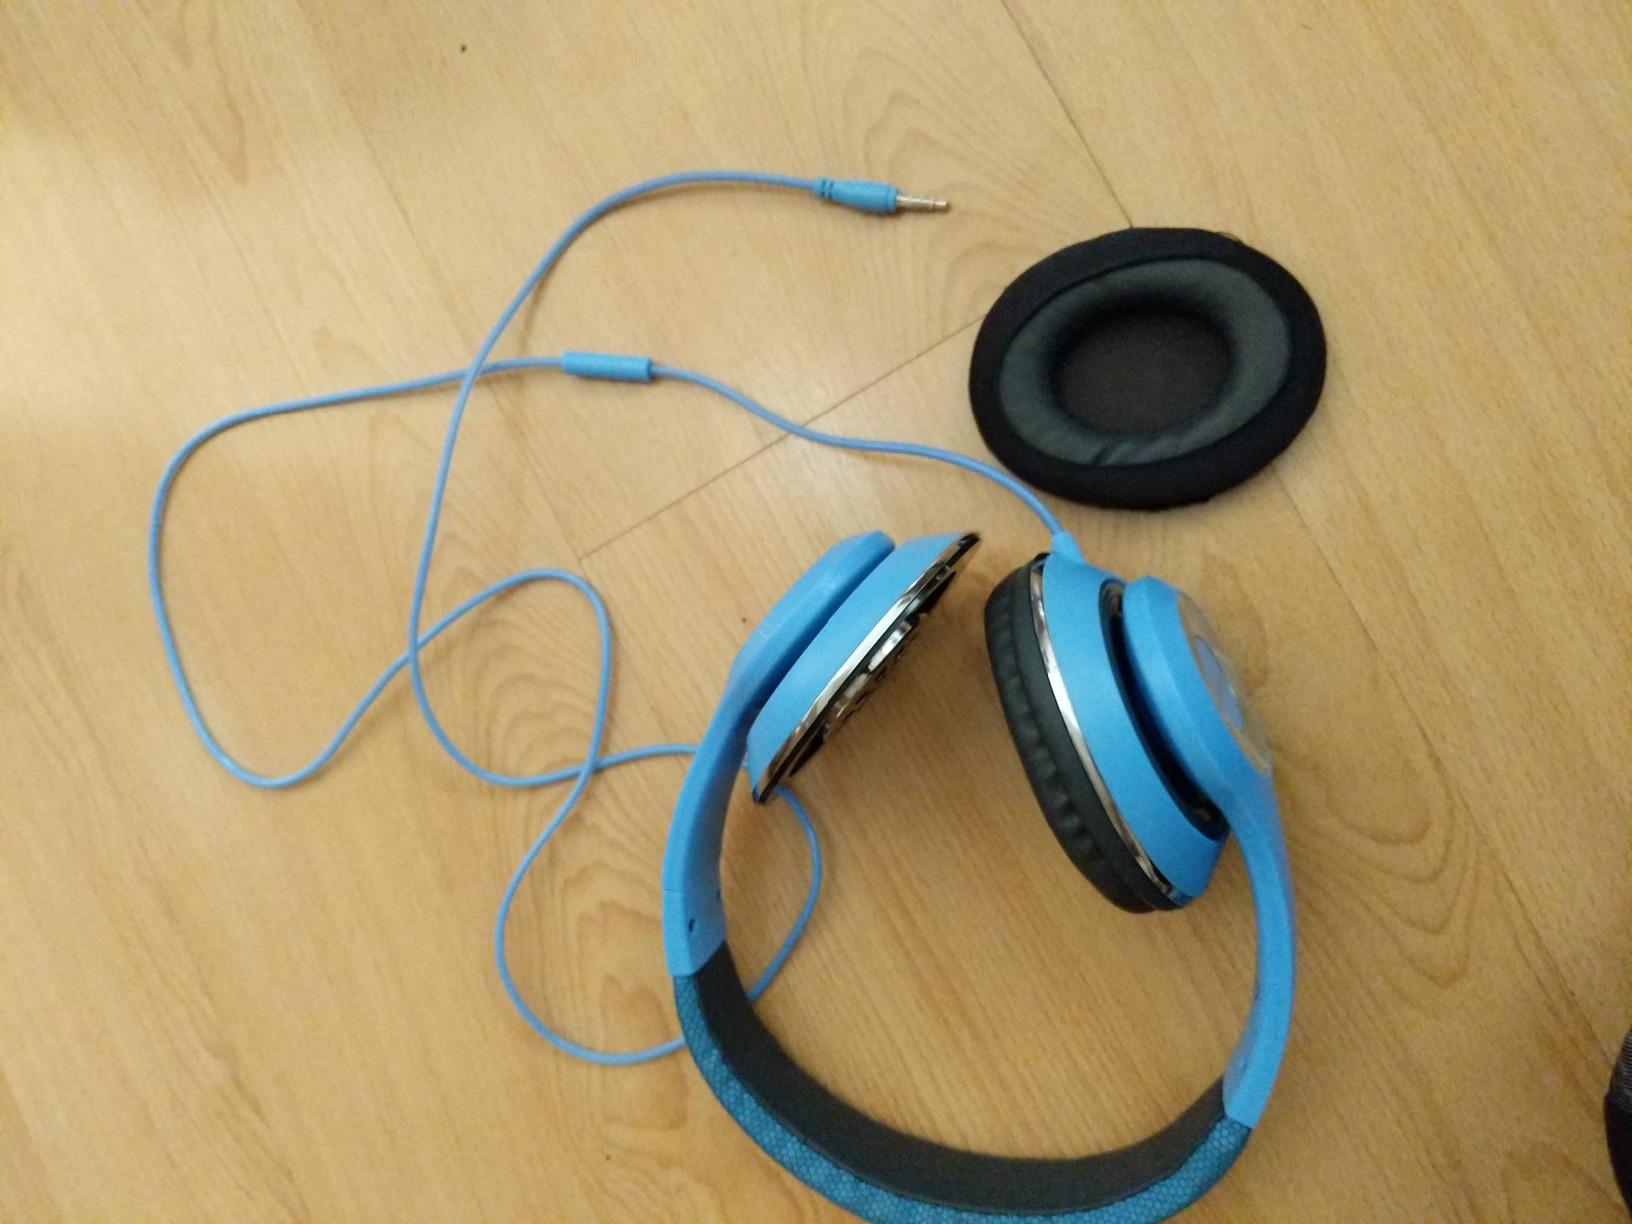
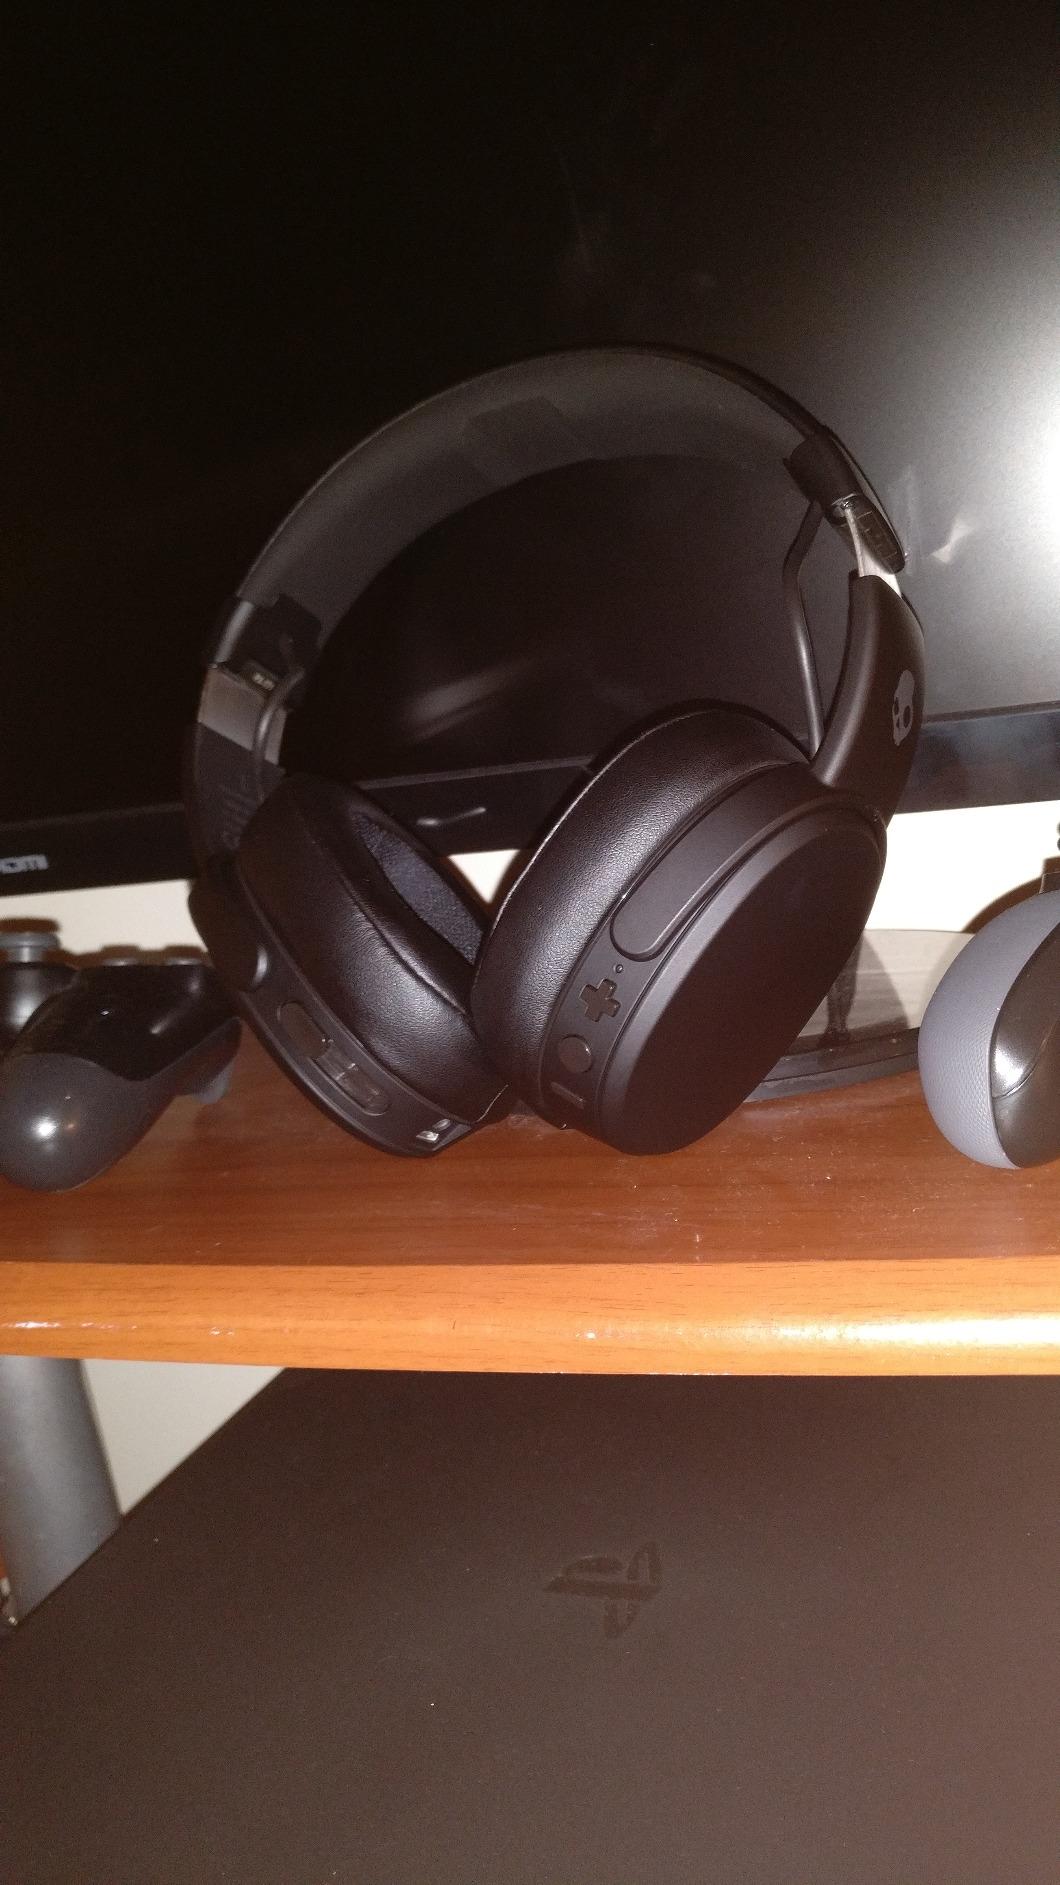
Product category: headphones
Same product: no